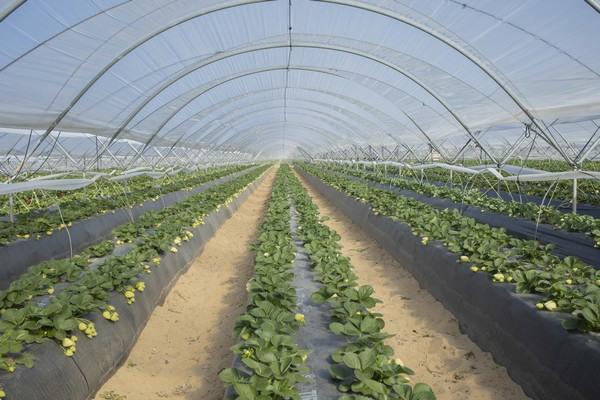
Mimea iliyooteshwa kwa kutumia njia na mfumo wa kilimo cha kisasa katika shamba linalomilikiwa na kiwanda kikubwa, chenye malengo ya kuhakikisha mimea hiyo inazaliana na kuleta mazao mengi, ili kuweza kukuza mapato yake.